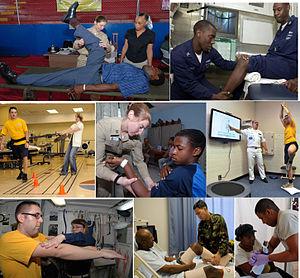
La physiothérapie est une discipline de la santé de première ligne intervenant dans le domaine de la prévention et de la promotion de la santé, de l'évaluation, du diagnostic, du traitement et de la réadaptation des déficiences et incapacités touchant les systèmes neurologique, cardiorespiratoire du patient. « Elle utilise une variété de modalités tels que la thérapie manuelle, la chaleur et froid, 'électrothérapie, l'hydrothérapie, les exercices, l'ultrasonothérapie pour la rétroaction sensorielle et la fonction, les orthèses. Le sujet de telle réadaptation inclut les problèmes neuro-musculosquelettiques, c'est-à-dire les problèmes neurologiques, articulaires, musculaires, les troubles d'équilibre, la coordination, la sensibilité, la force, l'endurance, la douleur et la proprioception. Le but du physiothérapeute est d'amener le patient vers une forme physique la plus proche de celle antérieure à l'accident, donc optimale. »
Le physiothérapeute est le professionnel de santé qui pratique la physiothérapie. Dans la plupart des cas, il travaille en collaboration avec une équipe multidisciplinaire composée de thérapeutes en réadaptation physique, médecins, infirmiers, ergothérapeutes, orthophonistes, audiologistes, psychologues et de travailleurs sociaux.